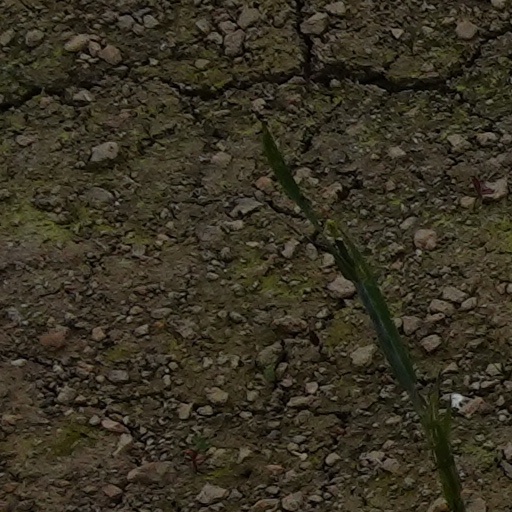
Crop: wheat